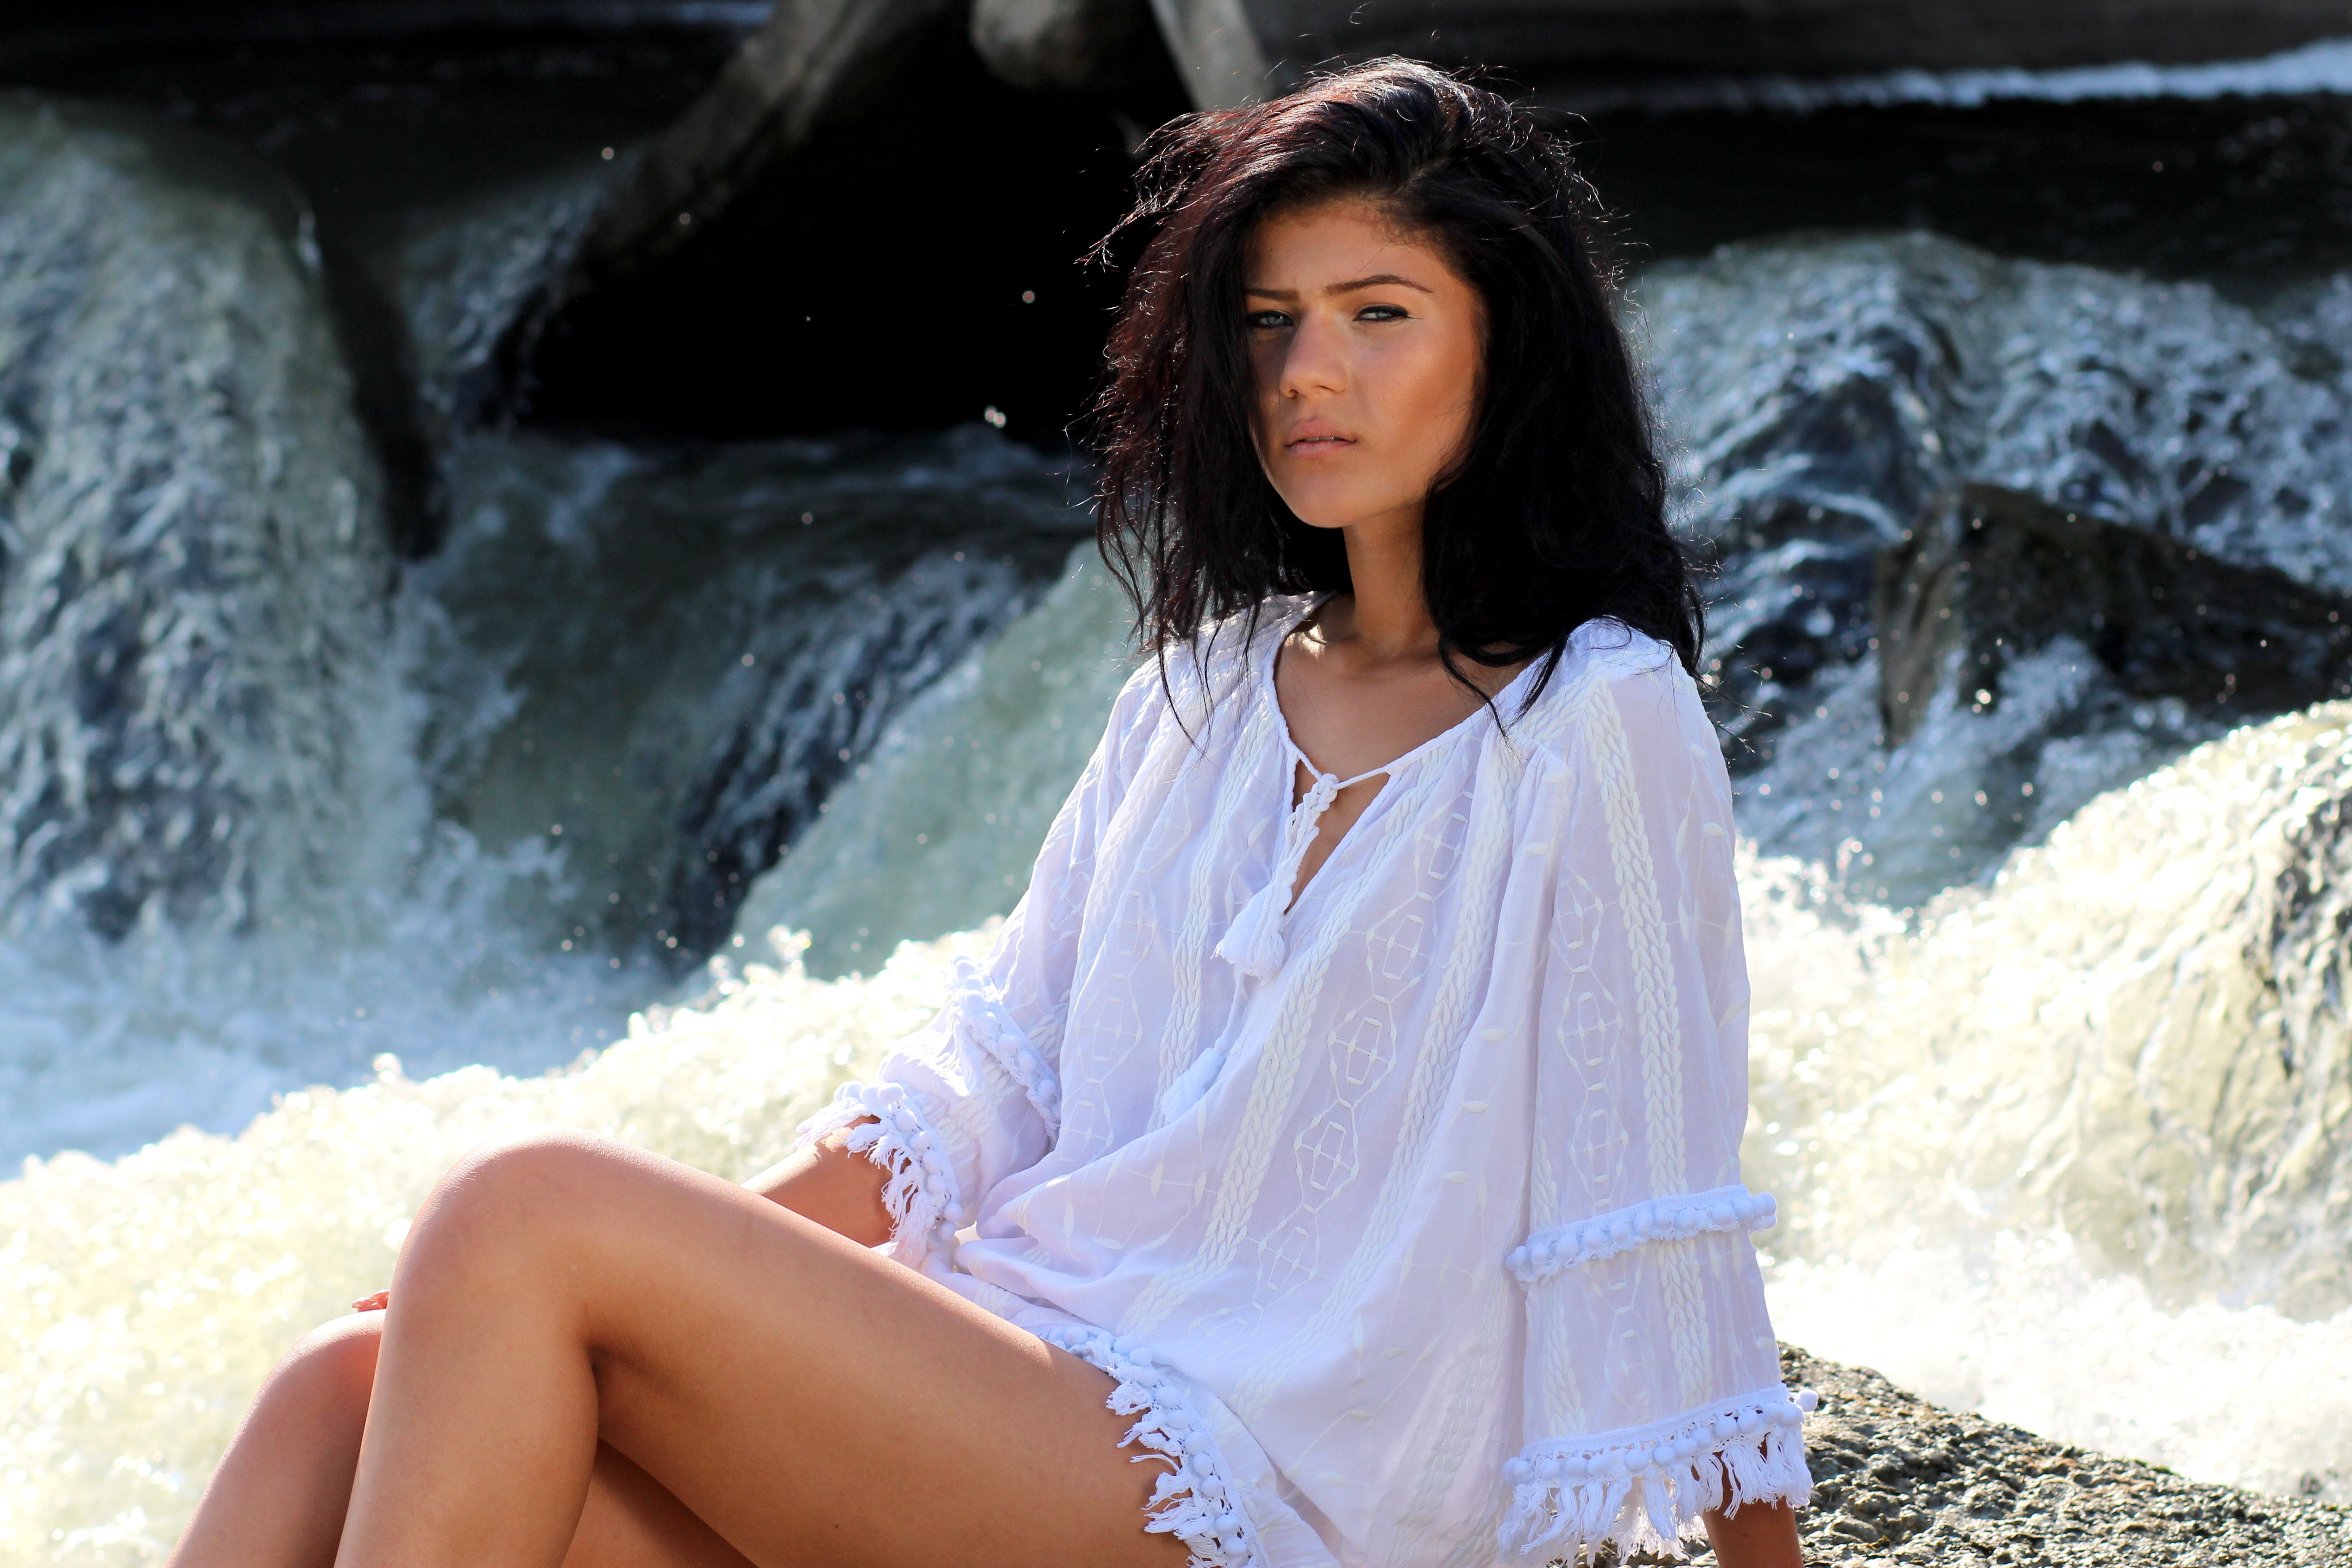
water, nature, person, girl, white, photography, summer, leg, brunette, model, fashion, clothing, lady, shirt, long hair, waves, dress, photograph, beauty, cascada, sensual, abdomen, photo shoot, seduction